Leo Baekeland

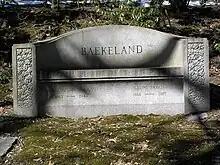
The gravesite of Leo Hendrik Baekeland

As Baekeland grew older he became more eccentric. Biographer Carl Kauffman, interviewed on NPR's All Things Considered, gave this example: "He would simply walk into the pool with his clothes on, get himself nicely soaking wet, walk out, cool off without ever putting on a swim suit or anything else. As he said, evaporation is a cooling process." He entered into fierce battles with his son and presumptive heir over salary and other issues. He sold the General Bakelite Company to Union Carbide in 1939 and, at his son's prompting, he retired. He became a recluse, attempting to develop an immense tropical garden on his winter estate in Coconut Grove, Florida. He died of a stroke in a sanatorium in Beacon, New York, in 1944. Baekeland is buried in Sleepy Hollow Cemetery in Sleepy Hollow, New York.